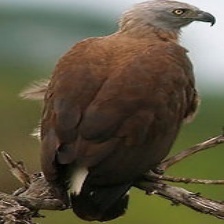
Species: GREY HEADED FISH EAGLE
Scientific name: ICHTHYOPHAGA ICHTHYAETUS